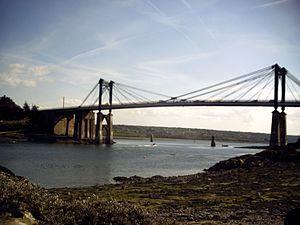
Lézardrieux [lezaʁdʁijø] est une commune française située dans le département des Côtes-d'Armor, en région Bretagne.
Brassens et la Bretagne est un album de récits biographiques et de photographies écrit par le journaliste Pierre Berruer, sur les séjours du chanteur Georges Brassens en Bretagne.